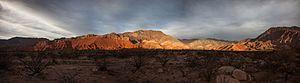
Les vallées Calchaquíes sont un système de vallées et de montagnes argentines de 500 kilomètres de long, qui s'étendent sur les provinces de Salta, de Catamarca, et de Tucumán, au nord-ouest du pays. Ces vallées marquent la transition entre les sommets de la Cordillère des Andes et la zone forestière de la yunga. Comme l'ensemble de la région de Salta, le secteur fait partie des sites les plus touristiques d'Argentine. Leur héritage culturel, mais aussi naturel, contribue à leur réputation. Le Parc national Los Cardones, de plus de 64 000 hectares, est intégralement situé au sein des vallées.